Mount Rushmore in popular culture

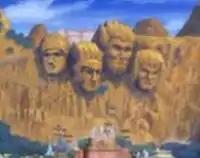
A fictional monument in the Japanese anime "Naruto", inspired by Mount Rushmore

Similar monuments with other faces have been depicted by different artists. Examples include alien faces in a drawing by Gary Larson and a wall print of a version with celebrity faces: Marilyn Monroe, Humphrey Bogart, James Dean, and John Lennon. The album cover of Deep Purple's 1970 album "Deep Purple in Rock" has "iconic sleeve art that depicted the five Purple members' faces carved into the surface of Mount Rushmore in place of the faces of US presidents". In the Japanese manga "Naruto", the main leaders of Konohagakure have had their faces carved into a mountain overlooking the village in the style of Mount Rushmore. In the 1994 film "Richie Rich", the Rich family owns an imitation of Mount Rushmore, but carved with the faces of the Rich family.